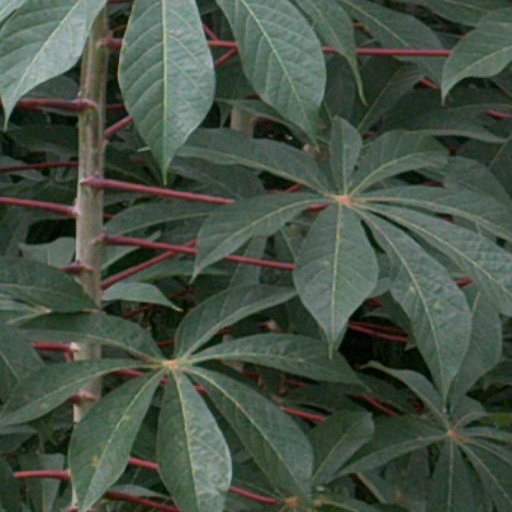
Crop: cassava